Sør Arena

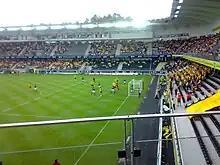
Inside view

Following a fall in game attendance in 2009 and 2010, Start decided ahead of the 2011 season to reduce the stadium's capacity. Advertisement banners were sold to cover the corners, thus reducing the capacity to 11,700 tickets. The club stated that the intention was to move spectators closer together to increase the atmosphere, and at the same time making it easier to sell out the stadium. In February 2012, Kristiansand District Court sentenced Start to pay NOK 6.4 million in value added tax on the naming rights. The club stated that they believed the naming rights were exempt. After the 2011 season, Start was again relegated to the First Division. In an attempt to better the club's financial situation, Start agreed to lay artificial turf on Sparebanken Sør Arena, in exchange for NOK 250,000 in municipal funding to use the stadium for recreational sports. Removal of the natural pitch started on 28 May 2012.